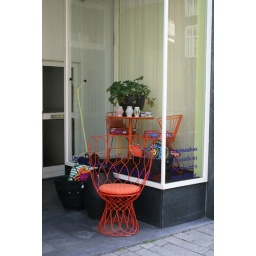
orange chair by emu